Flora of Saskatchewan

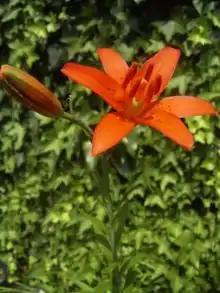
Saskatchewan Flower: Western red lily Protected species

Trembling aspen form bluffs ("small islands or shelter belts") which are typical in this area. The Aspen Parkland is a transitional area between the mixed woodland and prairie grasslands. The Aspen Parkland can be divided into eastern, central and western. The eastern area produces tall grass prairie featuring big bluestem ("andropogon gerardi") and Porcupine grass ("Stipa spartea"). Trees in this area are Bur Oak, ("Quercus macrocarpa"), Green ash ("Fraxinus pennsylvanica"), Manitoba maple ("Acer negundo"), and balsam poplar ("Populus sect. Tacamahaca") as well as aspen. Fescue grasses such as Festuca hallii and western porcupine grass ("Stipa curtiseta") make up the native "Fescue grasslands" of central Saskatchewan. The aspen tree stands are still poplar, and interspersed with willow in wetter areas.